Central chimpanzee

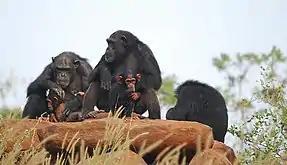
Central chimpanzees in a group

Central chimpanzees live in social groups of around 66 individuals, on average this tends to be more than the group size of western chimpanzee counterparts. It was found that chimpanzees split activity budget into four main categories. In chimpanzees there exists male dominance within these social groups. Often the strongest and most aggressive males will become the alphas of the group. This can be thought of like leaders of the group. This social hierarchy is well explained in a study done in 2018 by Jane Goodall institute. But in these groups of chimpanzees, females also have leading roles as alpha female groups. Although it is not probable that an alpha female will outrank an alpha male.